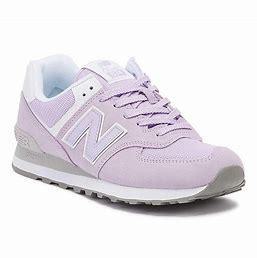
Brand: New
Model: Balance New Balance 574 Series